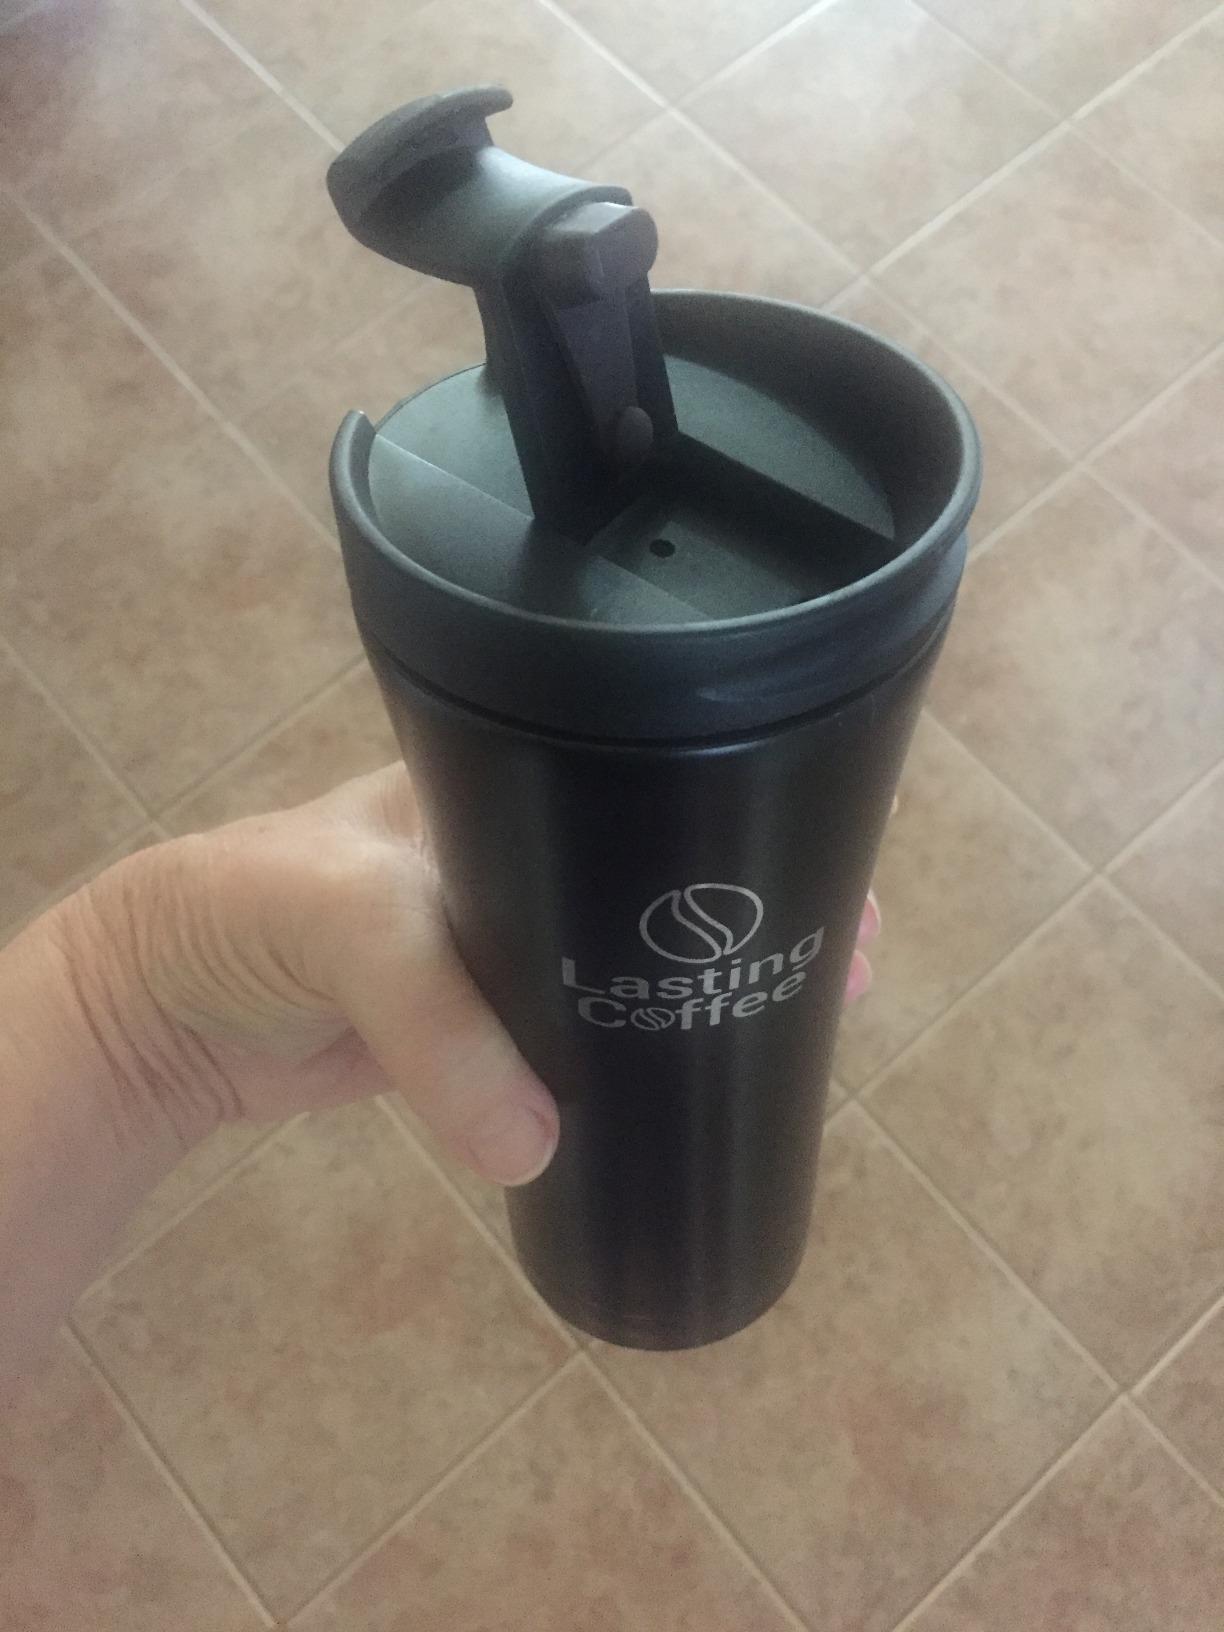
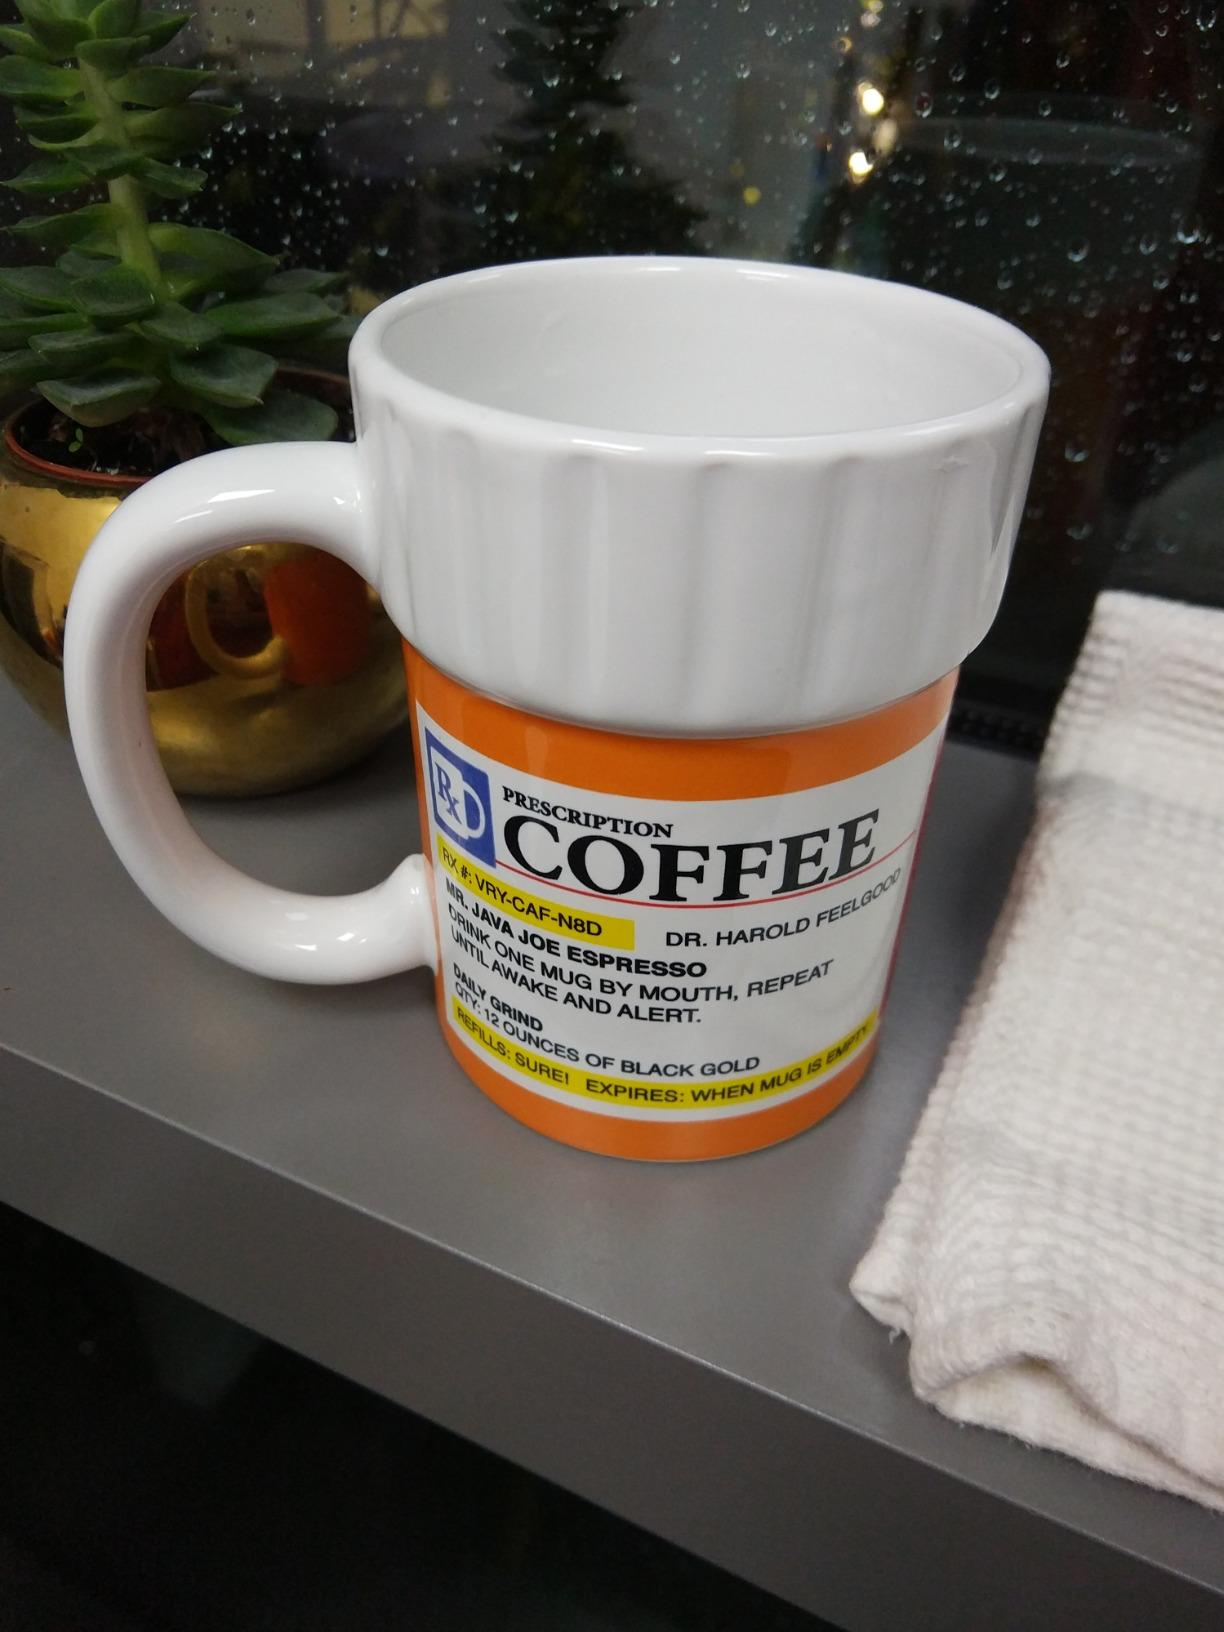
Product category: items_mug
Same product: no